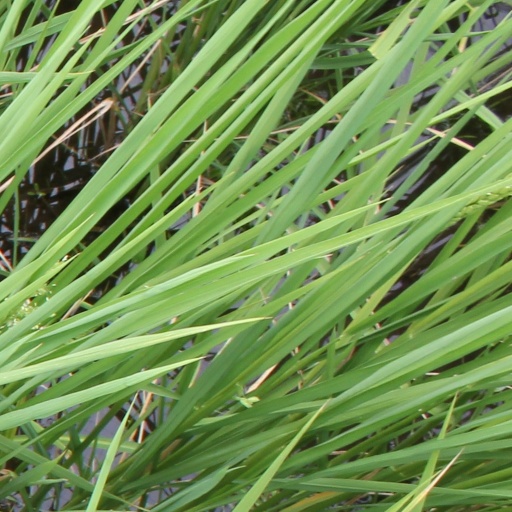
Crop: rice